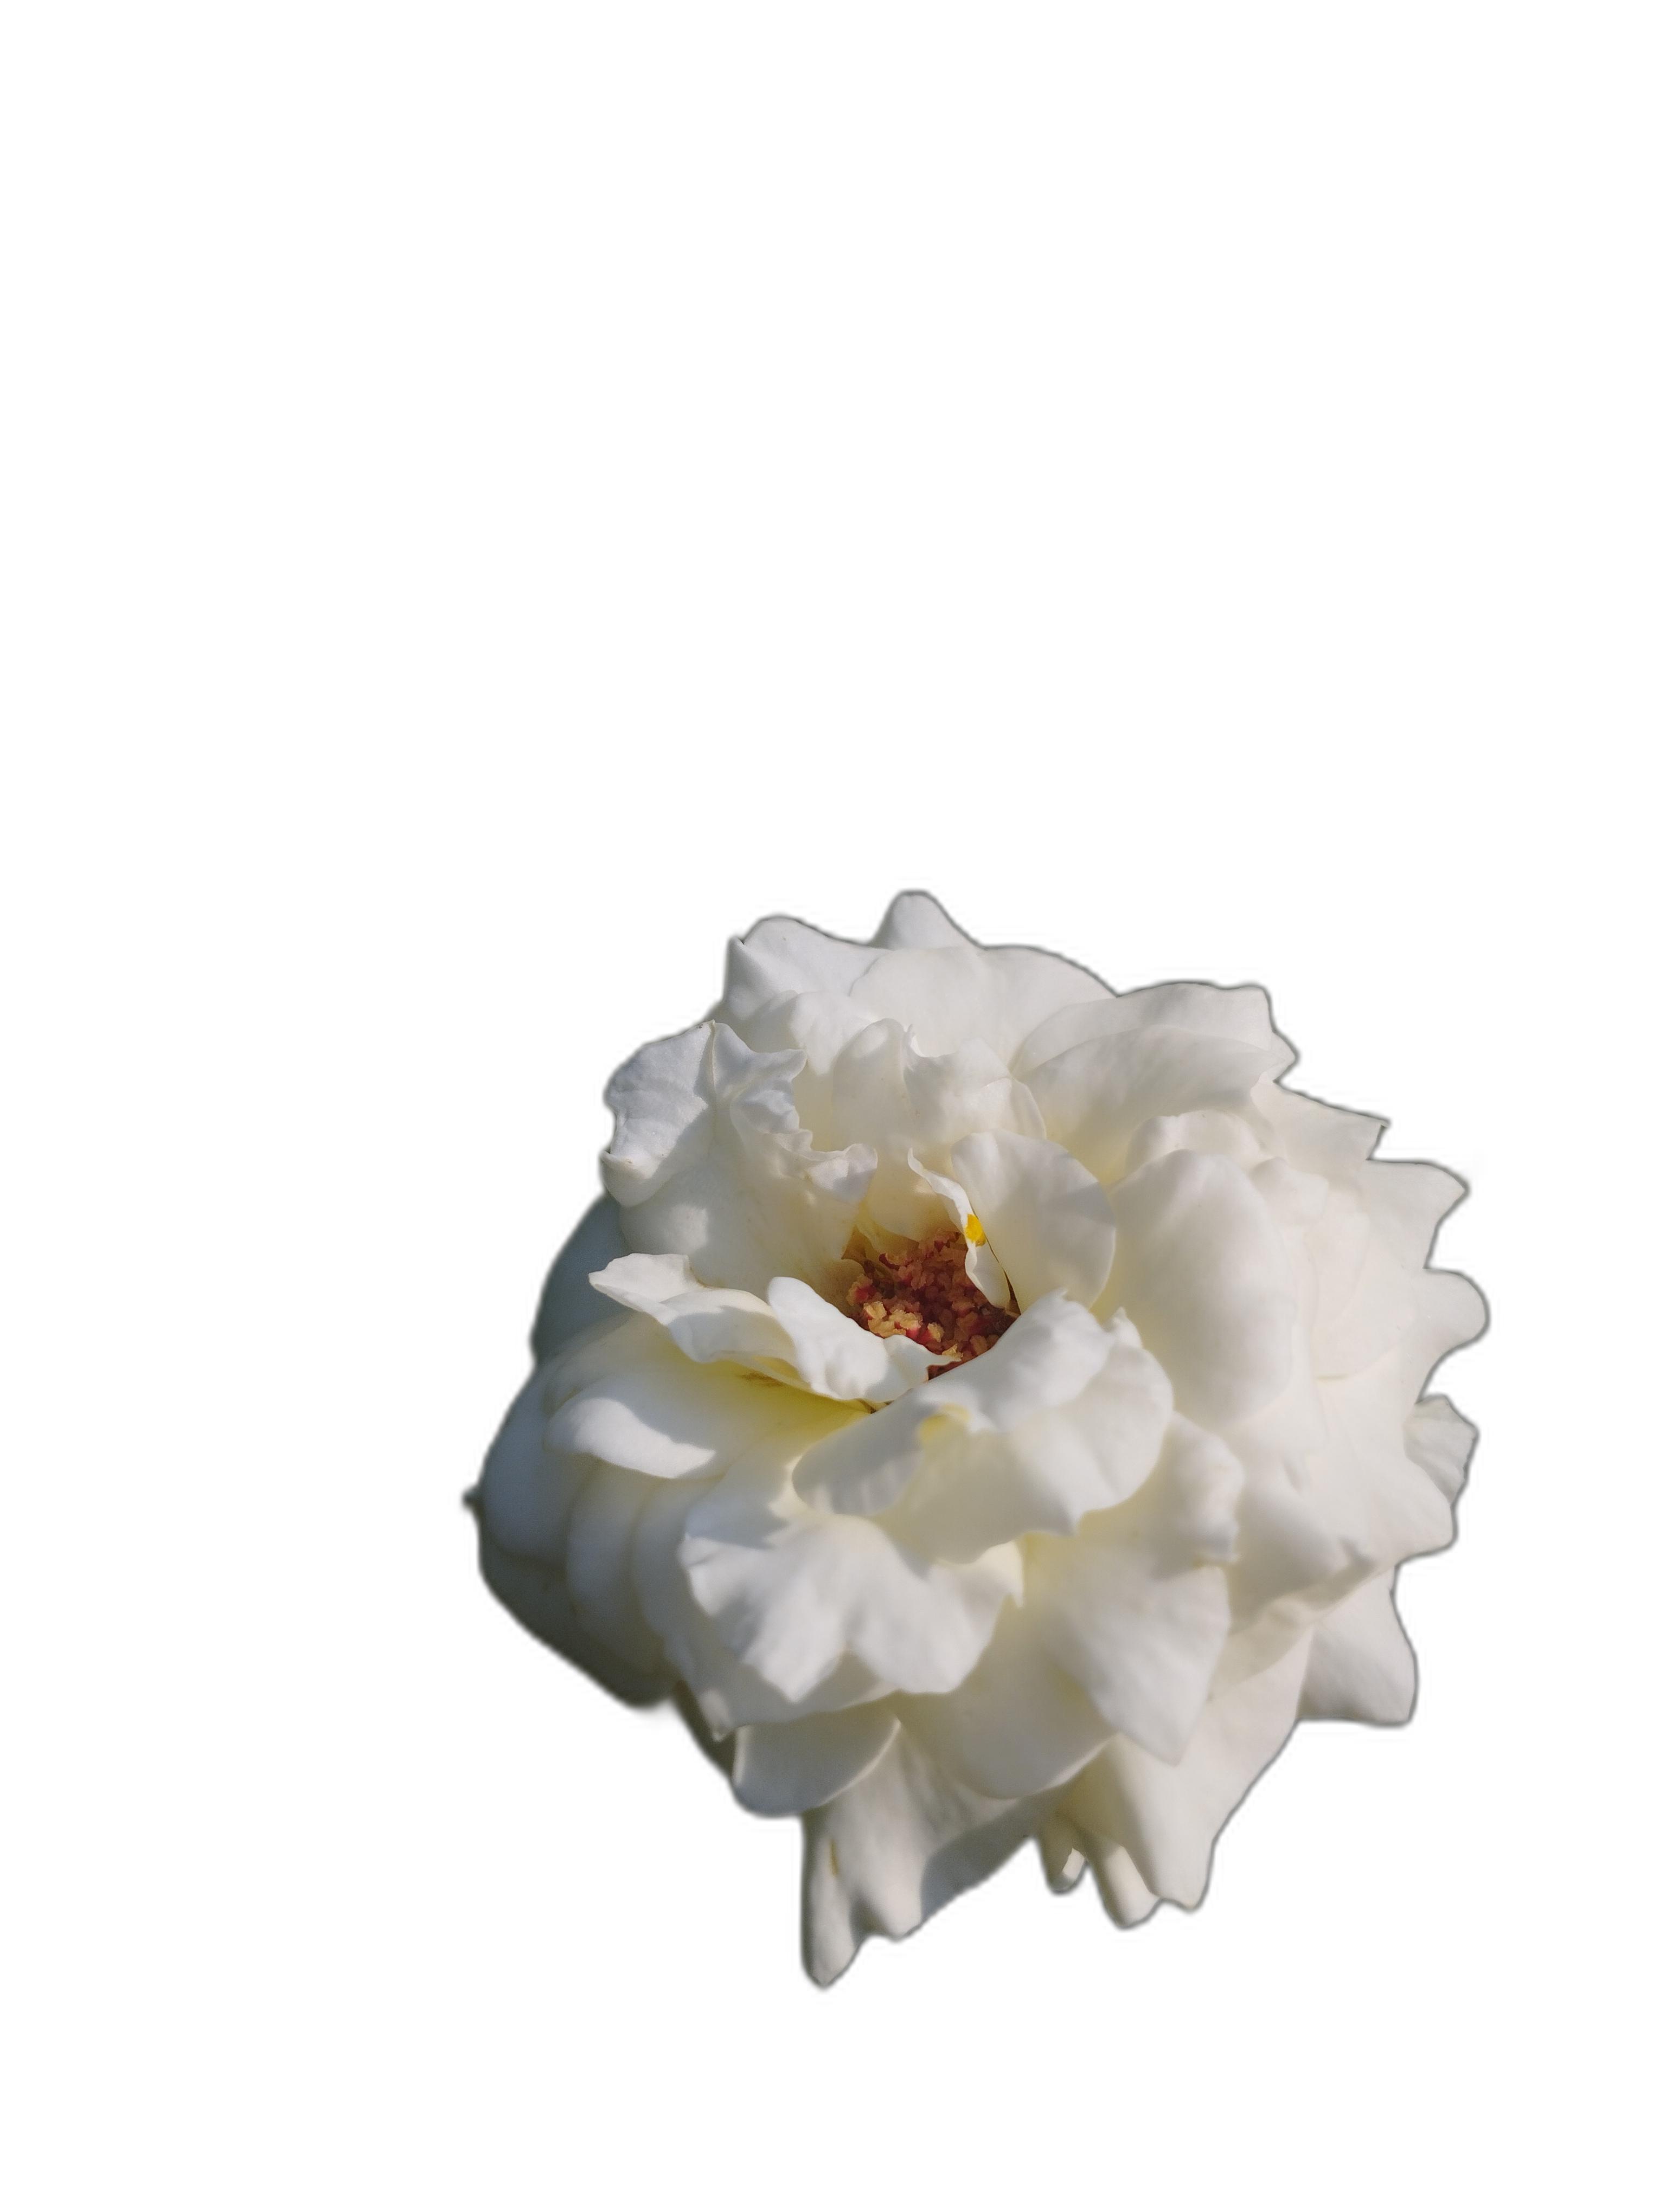
Label: Rose